Siege of Bjelovar Barracks

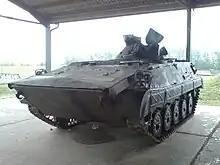
Croatian forces acquired 77 JNA BVP M-80 IFVs from barracks in Bjelovar.

The JNA suffered 14 killed, and 30 wounded during the siege and capture of the Bjelovar barracks. The ZNG lost 17 dead, and five civilians were killed. There were 70 wounded ZNG troops and civilians combined. The ZNG troops captured 60 JNA officers and 365 soldiers. The captured troops were released on 14 November, in a prisoner exchange between Slavonski Šamac and Bosanski Šamac. Equipment captured by the ZNG included 75 T-55 and three PT-76 tanks, nine howitzers, four M-63 Plamen multiple rocket launchers, 77 BVP M-80 infantry fighting vehicles, small arms previously confiscated from the Bjelovar TO, and weapons of the 1st Brigade of the 28th Partisan Division (TO) including 1,300 assault rifles and machine guns and approximately 100 trucks. During the fighting, 437 residential structures, 513 apartments, 169 utility structures and 25 public and commercial buildings were damaged or destroyed in Bjelovar and Hrgovljani. The following day, the only remaining major unit of the 32nd Corps—the 73rd Motorised Brigade based in Koprivnica—surrendered to the ZNG.